Restigouche-class destroyer

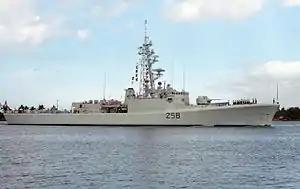
"Kootenay" at Pearl Harbor in 1986

"Terra Nova" was the first to undergo IRE conversion, beginning in May 1965. In September 1969, "Gatineau" began her IRE conversion. While "Kootenay" was being repaired following the explosion, she began her IRE conversion. "Restigouche" began her IRE conversion in 1970. Of the three ships that did not undergo the conversion, "Chaudière" was reduced a training ship in 1970. "St. Croix" and "Columbia" were paid off on 15 February and 18 February 1974 respectively and placed in reserve. "St. Croix" had her propellers and guns removed and was turned into a fleet school from 1984 until 1990. "Columbia" was fixed so that her engines could run at dockside while being unable to move. "Chaudière" was paid off on 23 May 1974 and used for spare parts for the remaining ships. All three were discarded in the early 1990s, with "Chaudière" and "Columbia" become artificial reefs while "St. Croix" was broken up.